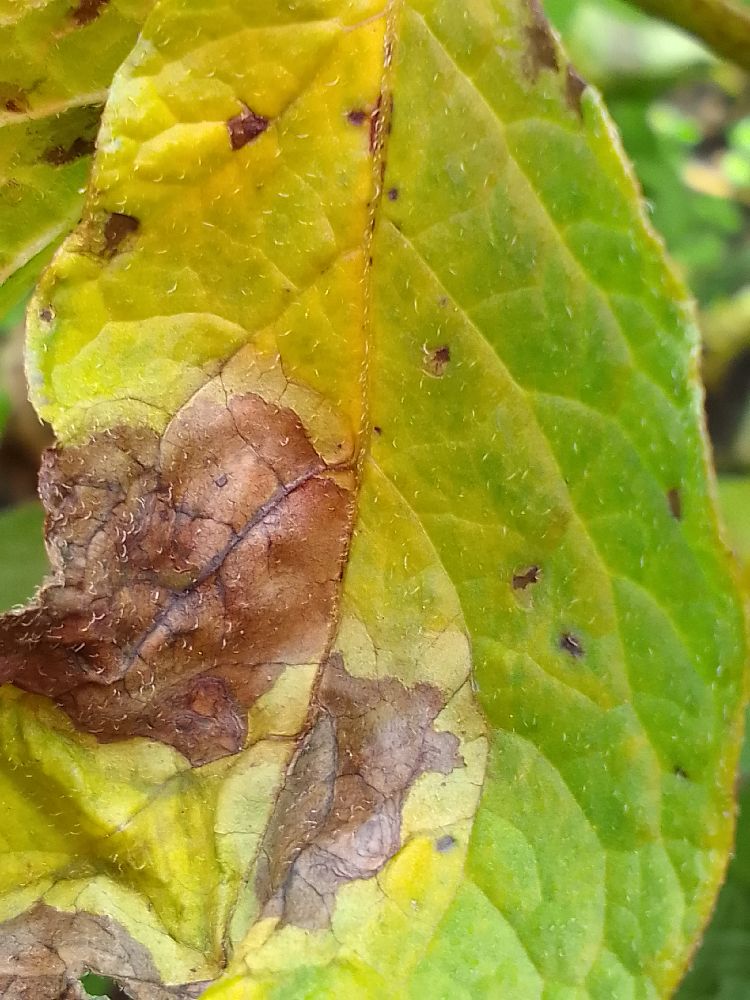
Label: Late blight